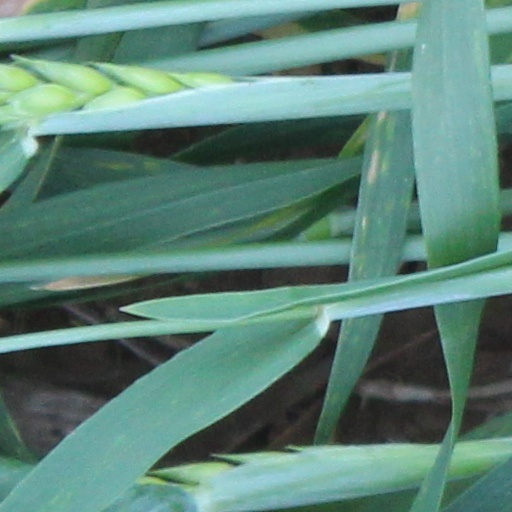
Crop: wheat